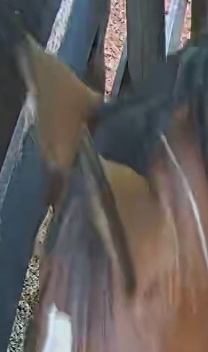
Face region: ears (position_of_ears)
Pain indicator: not_present